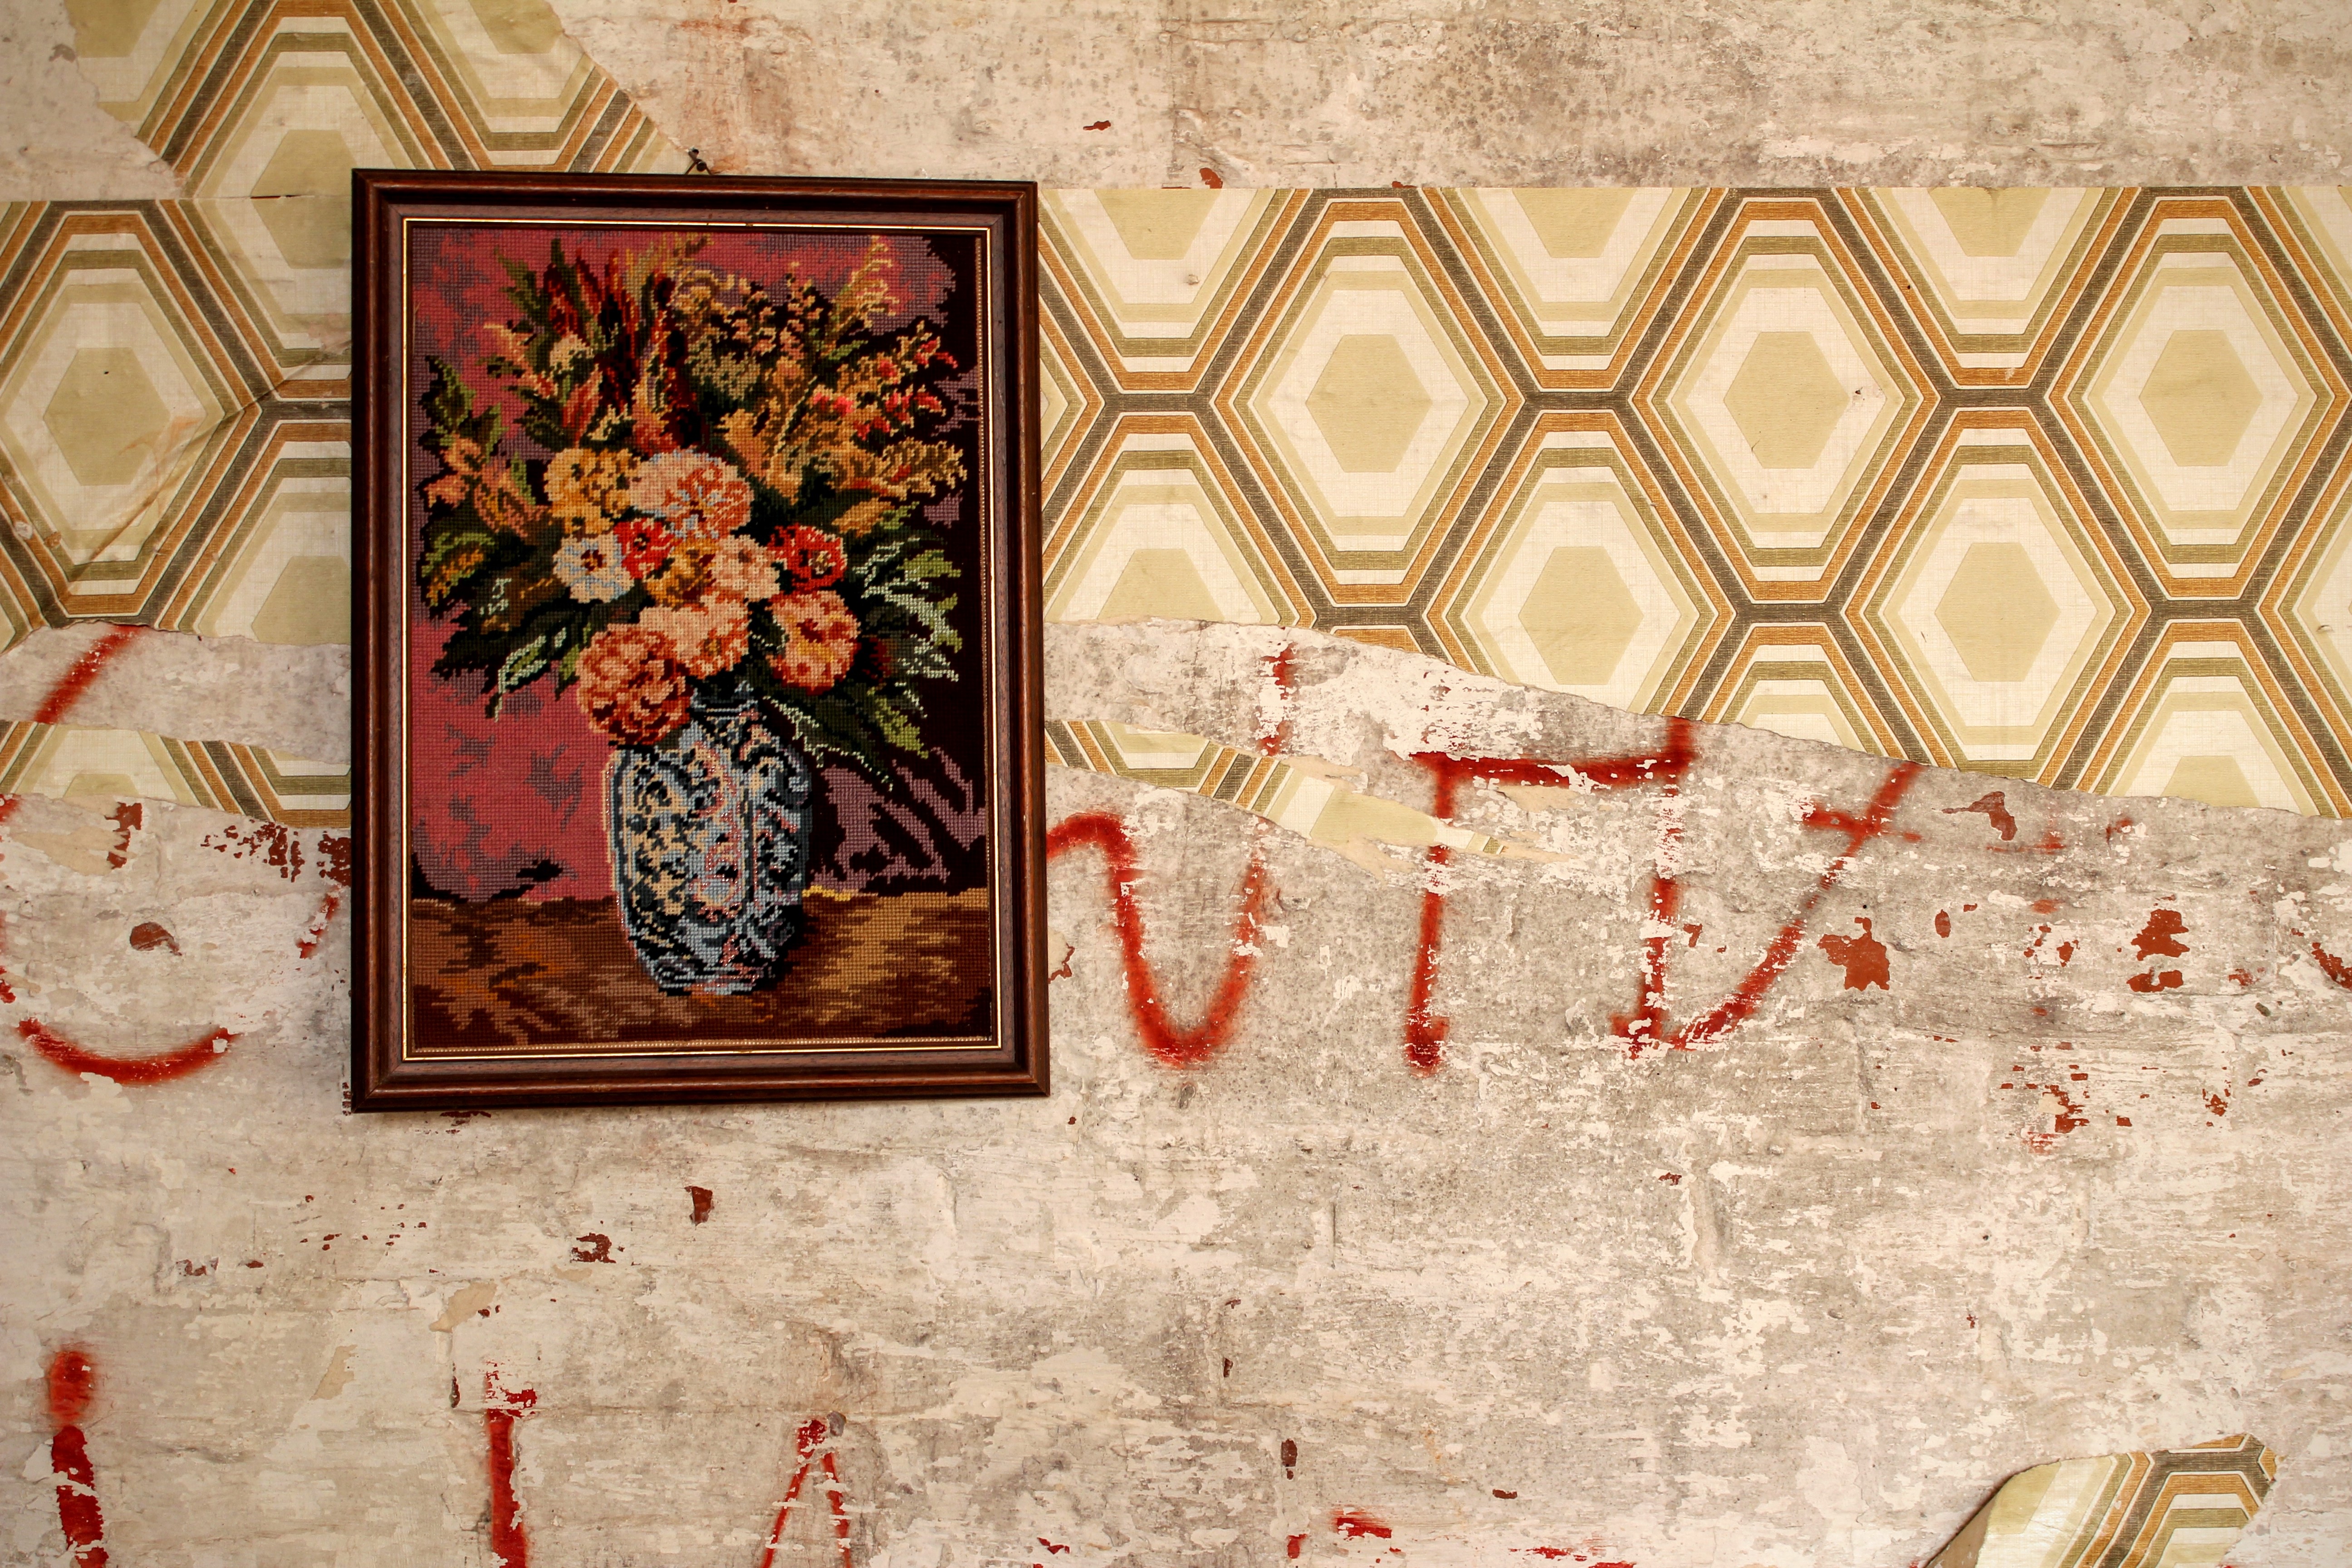
old, pattern, material, textile, art, design, mural, wallpaper, image, squatters, 70th, abwrackhaus, needlework